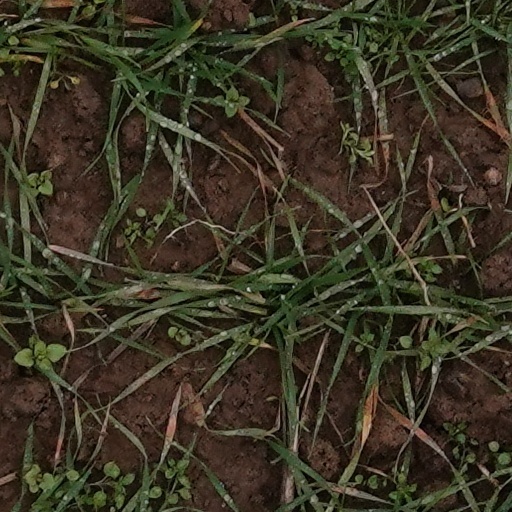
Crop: wheat